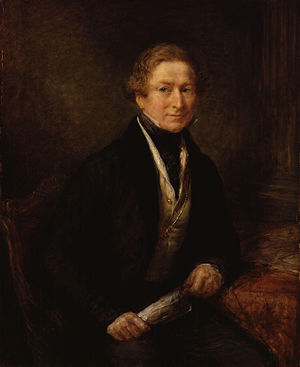
Robert Peel
Sir Robert Peel var premierminister i Det Forenede Kongerige fra 10. december 1834 til 8. april 1835 og igen fra 30. august 1841 til 29. juni 1846.